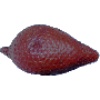
Label: salak